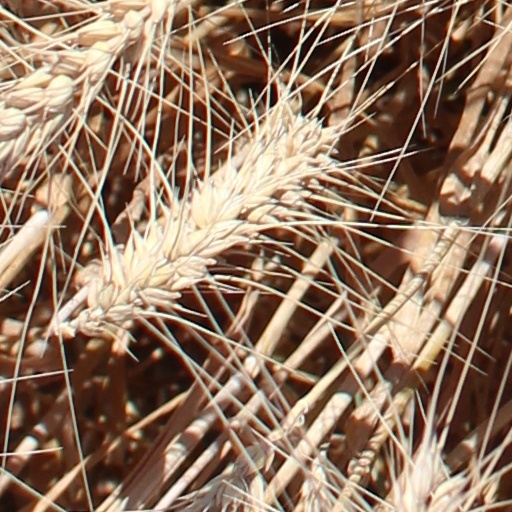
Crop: wheat